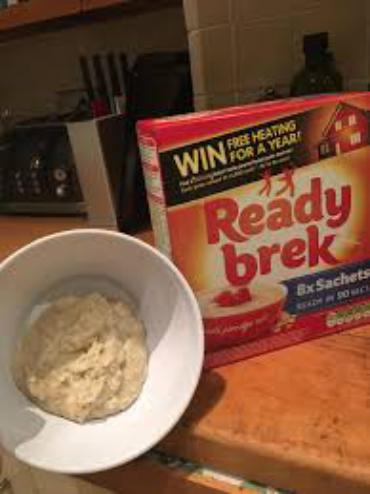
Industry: Food